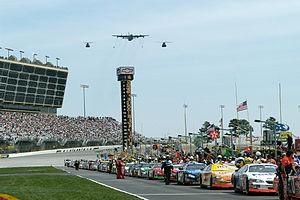
L'Atlanta Motor Speedway est un circuit automobile classique utilisé en NASCAR et situé à Hampton, Géorgie, à 32 km au sud d'Atlanta.